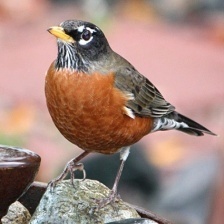
Species: AMERICAN ROBIN
Scientific name: TURDUS MIGRATORIUS
ImageNet parent category: robin